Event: Nepal Earthquake
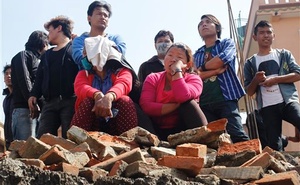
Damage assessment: damage